Womb envy

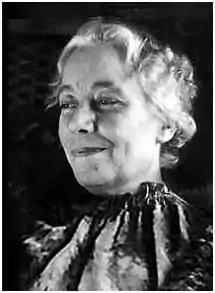
The feminist psychoanalyst Karen Horney (c. 1938).

In psychology, womb envy denotes the envy that men may feel of the biological functions of women (pregnancy, childbirth, breastfeeding). The neo-Freudian psychiatrist Karen Horney (1885–1952) proposed this as a male psychological trait. These emotions could fuel the social subordination of women, and drive men to succeed in other areas of life, such as business, medicine, law, and politics. Each term is analogous to the concept of female penis envy presented in Freudian psychology. In this they address the gender role social dynamics underlying the "envy and fascination with the female breasts and lactation, with pregnancy and childbearing, and vagina envy [that] are clues and signs of transsexualism and to a femininity complex of men, which is defended against by psychological and sociocultural means".